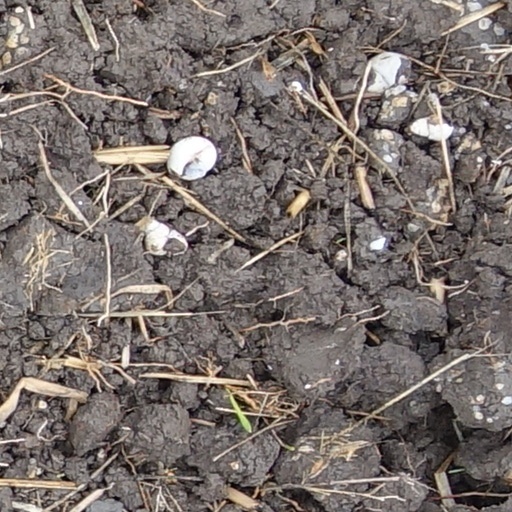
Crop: wheat